Helianthus

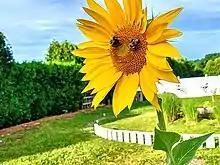
Bees pollinating a sunflower head

Sunflowers have been proven to be excellent plants to attract beneficial insects, including pollinators. "Helianthus spp." are a nectar producing flowering plant that attract pollinators and parasitoids which reduce the pest populations in nearby crop vegetation. Sunflowers attract different beneficial pollinators (e.g., honey bees) and other known insect prey to feed on and control the population of parasitic pests that could be harmful to the crops. Predacious insects are first attracted to sunflowers once they are planted. Once the "Helianthus spp." reaches six inches and produces flowers it begins to attract more pollinators. Distance between sunflower rows and crop vegetation plays an important role in this phenomenon, hypothesizing that closer proximity to the crops will increase insect attraction.